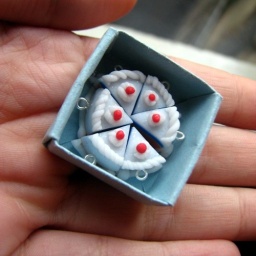
Rainbow cake in origami box